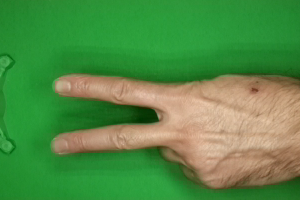
Label: scissors